Echinodon

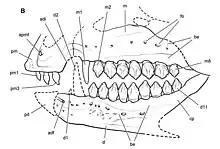
Reconstruction of the known skull of "Echinodon" from Sereno (2012)

Three maxillae are preserved among the material of "Echinodon", preserving almost all the bone including most regions of contact with other cranial bones. The maxillae are slightly flattened, which minimises the strength of the buccal emargination, a diagnostic character of ornithischians where the maxillary tooth row and bone directly above it is inset from the outer edge of the bone. The presence of an arched diastema in "Echinodon" is a topic of disagreement. While Galton and American palaeontologist Paul Sereno interpret a diastema as present as in "Heterodontosaurus", British palaeontologists David B. Norman and Paul M. Barrett concluded in 2002 that, based on the images of Owen prior to later damage of the fossil NHMUK 48209, a diastema was absent. Sereno reiterated in 2012 that a diastema was present and arched based on the maxilla NHMUK 48211. Nine teeth are present in the maxilla of "Echinodon", the first being an enlarged and slender canine similar to those seen in the premaxilla of "Lycorhinus" and "Heterodontosaurus". Owen also figured a partial tooth in front of the caniniform, but it has since been lost in damage to the material. While Norman and Barrett used this as evidence for a second caniniform smaller than the one behind, Galton in 1978 and Sereno in 2012 identified only one canine present. The first post-caniniform tooth of "Echinodon" is the largest, although only slightly taller than those following, which are all the same size. There is a round prominence along the middle of the tooth crowns, but there are no prominent ridges present on the crown. Eight to ten denticles are present on each side of the tooth crowns.